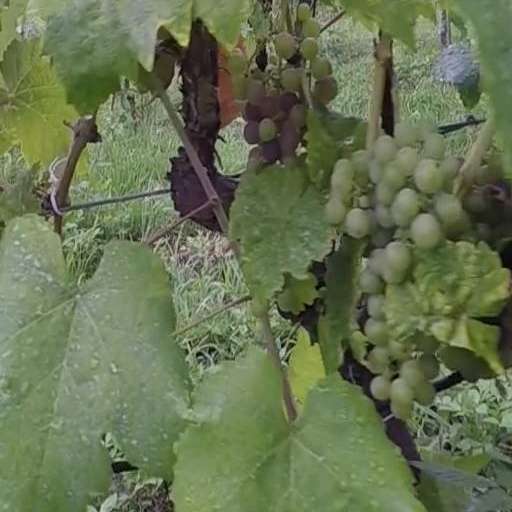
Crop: grape